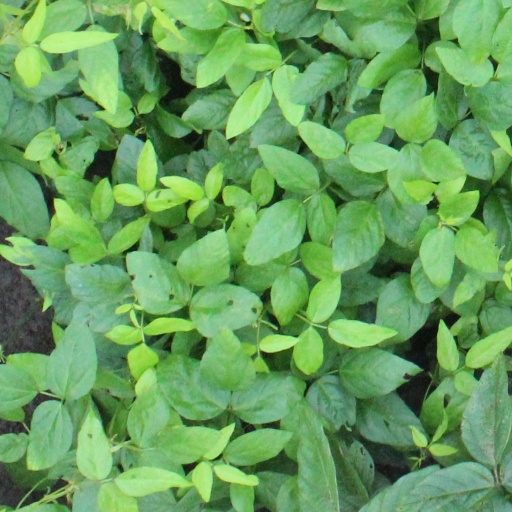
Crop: soybean